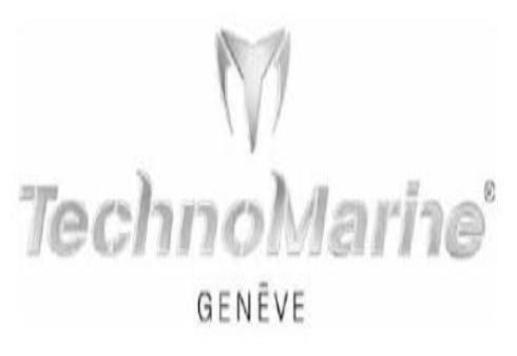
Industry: Clothes